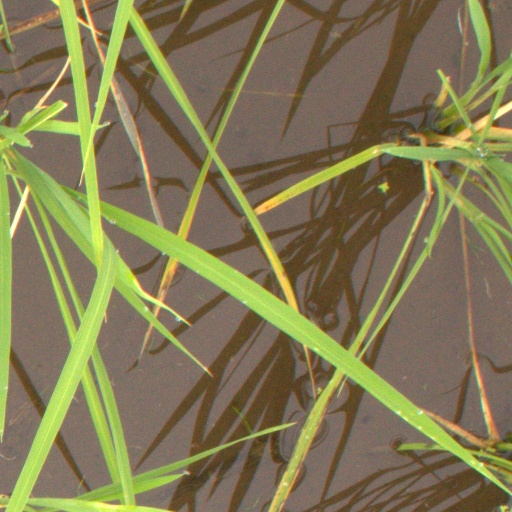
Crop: rice